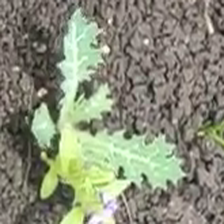
Weed species: Bilayat_(Mexicana_Argemone)